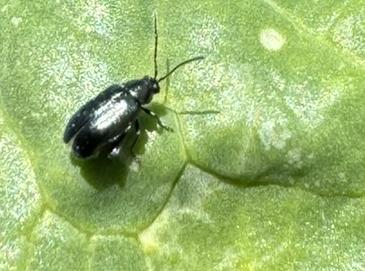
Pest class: crucifer_flea_beetle